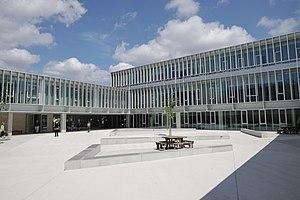
cours intérieure du collège Brizeux de Lrient
Lorient [lɔʁjɑ̃] est une commune française située dans le département du Morbihan, en région Bretagne. Cité portuaire active et arsenal maritime au fond de la rade de Lorient, la ville est au cœur de l'unité urbaine de Lorient qui est la plus importante du département et se classe au troisième rang en région Bretagne.